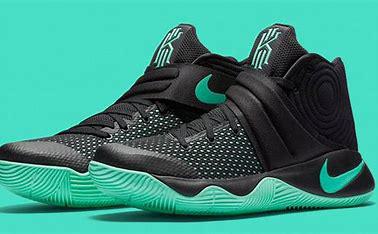
Brand: Nike
Model: Kyrie 2